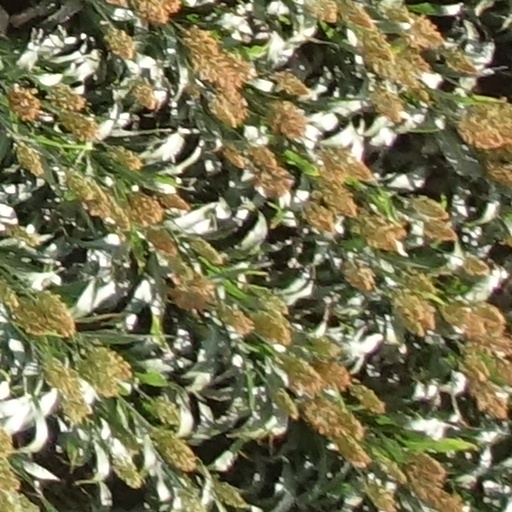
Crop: sorghum